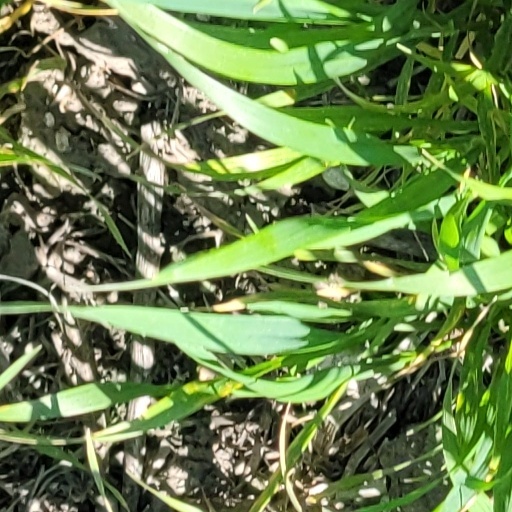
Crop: wheat